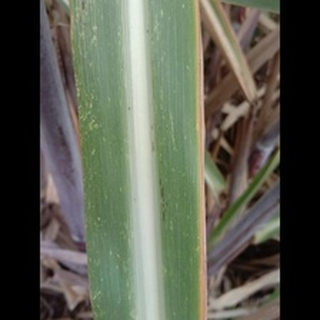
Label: sugarcane_mosaic